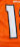
Number: 1